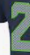
Number: 2